Detasseling

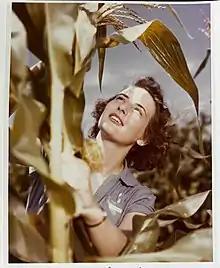
A WAVE trainee detasseling corn in Iowa circa 1944

Around 1910, experimental corn breeders became excited by the possibility of improving corn yields by crossing two high yielding varieties. Again, this was accomplished by planting the varieties in alternating rows and detasseling one of the varieties. This method of seed production also proved disappointing and was also abandoned.